Women in music

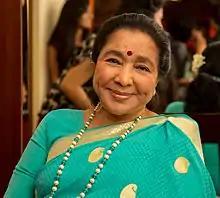
Asha Bhosle is an Indian singer best known as a playback singer in Hindi cinema. In 2011, she was officially acknowledged by the "Guinness Book of World Records" as the most-recorded artist in music history.

Indian classical music is the art music of the Indian subcontinent. The origins of Indian classical music can be found in the Hindu chants. This chanting style evolved into jatis and eventually into ragas.